KV57

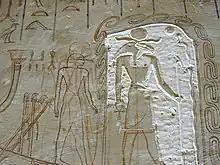
An unfinished scene showing sketching, corrections, and the start of carving

Grafton Elliot Smith conducted a cursory examination of the human remains and determined that the remains from the side chambers were those of two women, the skulls on the floor of the burial chamber belonged to a man and two women, and the sarcophagus contained the bones of a single person of uncertain sex. Their identities are unknown but they may have been minor members of the royal family who were not moved when the royal burial was disassembled, remnants of a possible cache, or intrusive burials dating to the Third Intermediate Period. Nicholas Reeves suggests that Horemheb is indeed among the human remains found in KV57. He posits that, based on the ink graffiti, the king's mummy was removed and rewrapped during the Wehem Mesut. During this restoration the body was separated from its coffin, which was later used for the reburial of Ramesses II, before being returned to the tomb along with other royal mummies, forming a third royal cache.